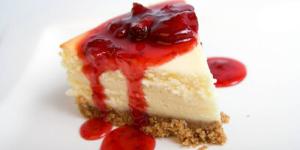
tarta de queso y frutos rojos sin horno